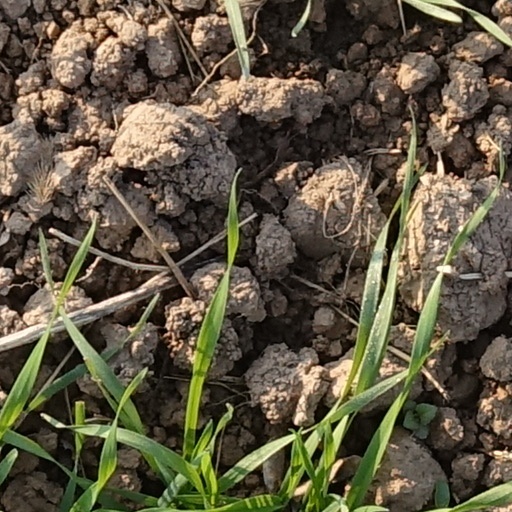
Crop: wheat